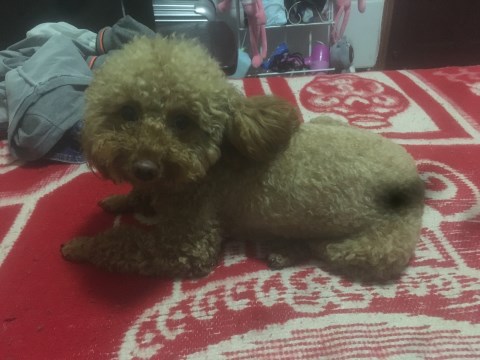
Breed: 7449-n000128-teddy